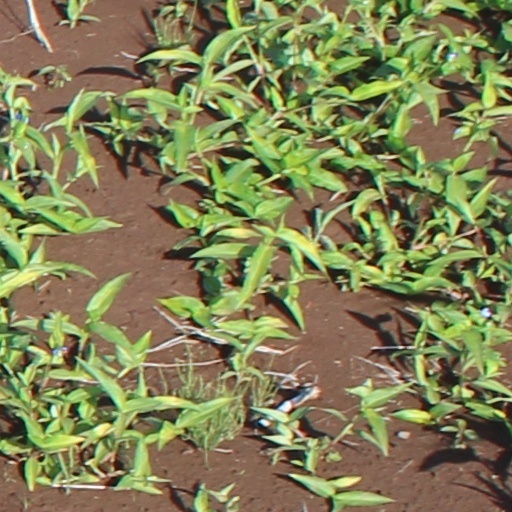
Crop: wheat